Beaucaire, Gard

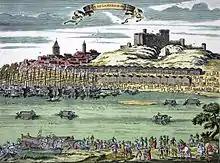
Beaucaire Fair, coloured engraving from the 18th century

The Middle Ages saw a slowdown in the expansion of the city. Beaucaire did not escape the troubles during this dark period. It underwent invasions of Burgundians, Visigoths, and Saracens. It was at that time that the first ramparts were built and the castle was expanded. The city took the name "Beaucaire" (which means "beautiful stone", probably in reference to its many buildings, to its quarries, or the fact that it had the first hills on the Rhone coming from the sea).